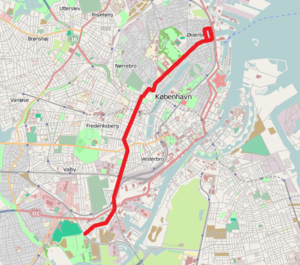
Linje 3A / Linjeføring
Linje 3A i oktober 2015.
Linje 3A var en buslinje i København mellem Nordhavn st. og Kongens Enghave, Valbyparken. Linjen var en del af Movias A-busnet og var udliciteret til Umove, der drev linjen fra sit garageanlæg i Glostrup. Med ca. 5 mio. passagerer i 2018 var den en af de mest benyttede af Movias buslinjer. Linjen var en tværlinje, der krydsede en række andre linjer både en og to gange undervejs. Undervejs betjente den Østerbro, Nørrebro, Frederiksberg og Vesterbro.